Olaf Backasch

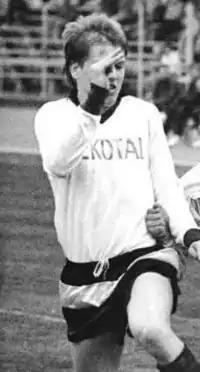
Backasch in 1990

Olaf Backasch (born 4 October 1965) is a retired German footballer.